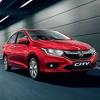
Vehicle type: Cars